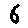
Label: 6